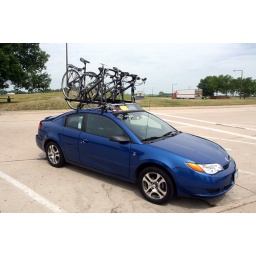
This is my car with the three bikes on the roof. We're at a rest stop somewhere in southern Minnesota.